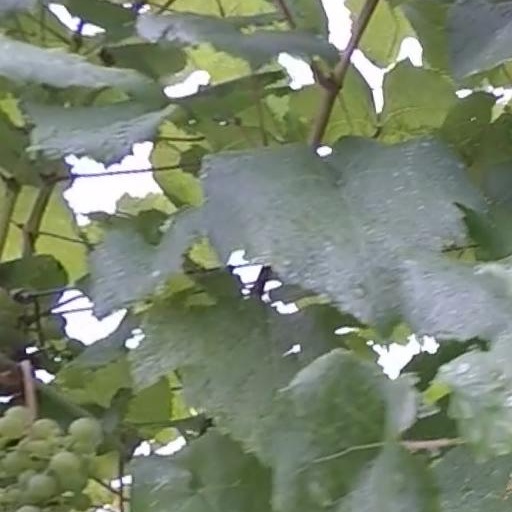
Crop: grape